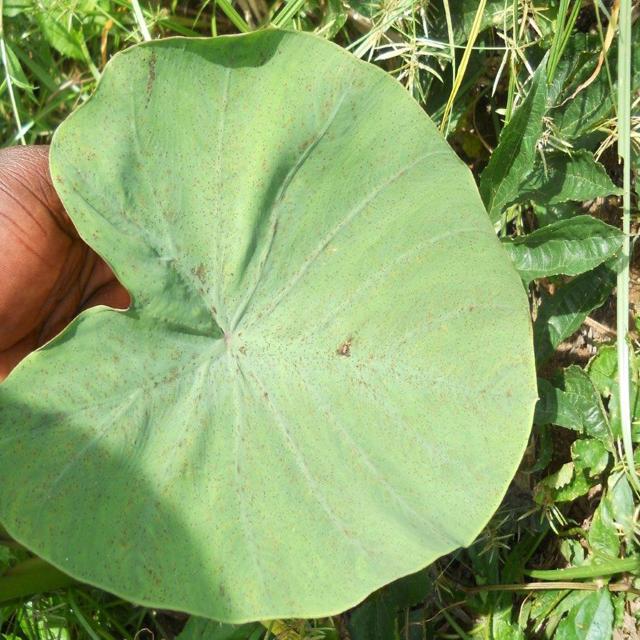
Label: Healthy